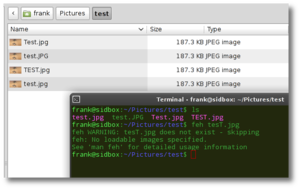
Versalfølsom
Et versalfølsomt filsystem (Unix-lignende styresystem)
Versalfølsomt filsystem (Unix-lignende styresystem).
Med versalfølsom menes om et system eller en funktion skelner mellem store og små bogstaver.